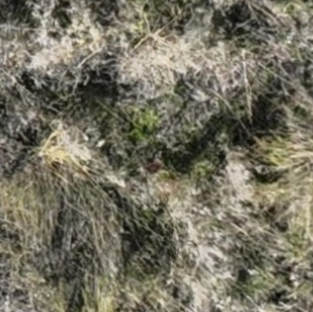
Month: october
Dye color: red
Dye concentration: high